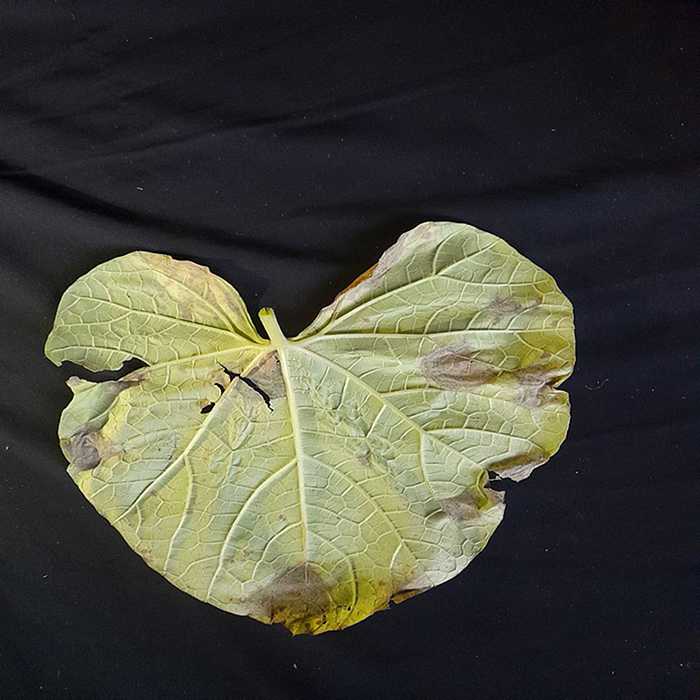
Plant: Bottle gourd
Label: Downey mildew